History of Jordan

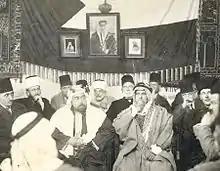
First election in Transjordan's history on 2 April 1929.

The alliance between the Bani Sakher and the Adwan posed a threat to the Ottoman administration, preceding the Great Arab Revolt by half a century. The mid-1860s would see the Ottomans send multiple forces under Mehmet Rashid Pasha in 1867 into the Adwan lands. The Ottomans instated Mohammad Sa'id Agha as the governor of the Balqa which greatly affected Adwan prestige. Another force was sent against the Adwan who were supported by the Adwan, culminating in another defeat and forcing the Adwan to pay 225,000 piasters as a fine. Another force sent by Rashid Pasha into the Bani Sakher lands in 1869 but the area was too costly to maintain for the Ottomans due to the frequency of attacks.